Terrell Edmunds

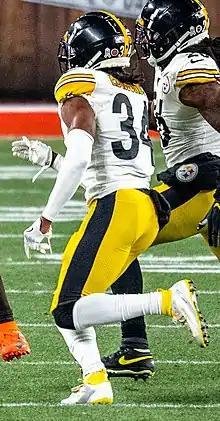

The Pittsburgh Steelers selected Edmunds in the first round (28th overall) of the 2018 NFL draft. Edmunds was the third safety drafted in 2018. His brother, Tremaine, was drafted earlier in the first round (16th overall) by the Buffalo Bills. Terrell and Tremaine became the first set of brothers to both be drafted in the first round in the same draft.